Johnny Lewis (boxing trainer)

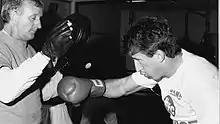
Johnny Lewis padwork with Steve Mortimer

Lewis had been on the Newtown Jets Rugby League Club committee since 1973, when Jack Gibson was appointed coach. Newtown's captain, Tommy Raudonikis trained with Lewis for extra fitness sessions.